William Saunders (photographer)

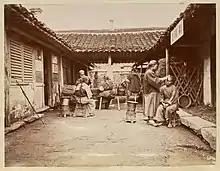
William Saunders. Itinerant Barbers. c. 1865. Albumen silver print. Source: http://photographyofchina.com/blog/william-saunders

Saunders' success was built upon the production of photographic albums of Chinese landscapes and genre studies. A selection of William Saunders' photographs was published in an early series of 50 prints published before 1871 as a "Portfolio of Sketches of Chinese Life and Character". While all other extant copies of this portfolio contain 50 images, a unique copy of the portfolio containing more than 70 photographs was acquired in Sweden by collector Stephan Loewentheil. Saunders contributed regularly to publications such as the "Far East" and the "Illustrated London News". He also photographed local ports in China and Japan, including Yokohama where he settled for three months in August 1862 and assembled a portfolio of approximately 90 images during his time there.